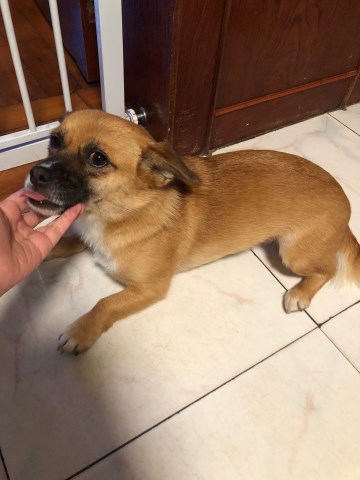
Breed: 2909-n000116-Cardigan